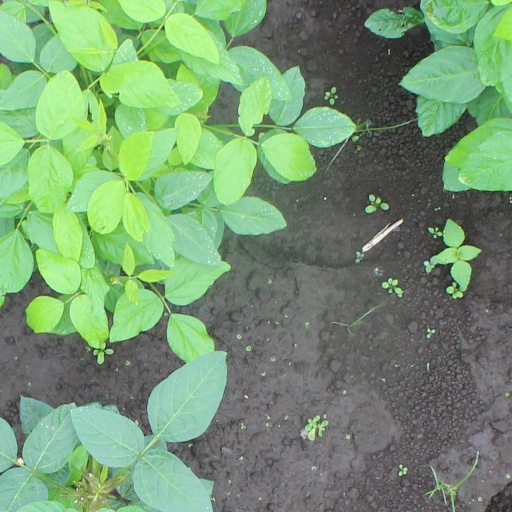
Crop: soybean